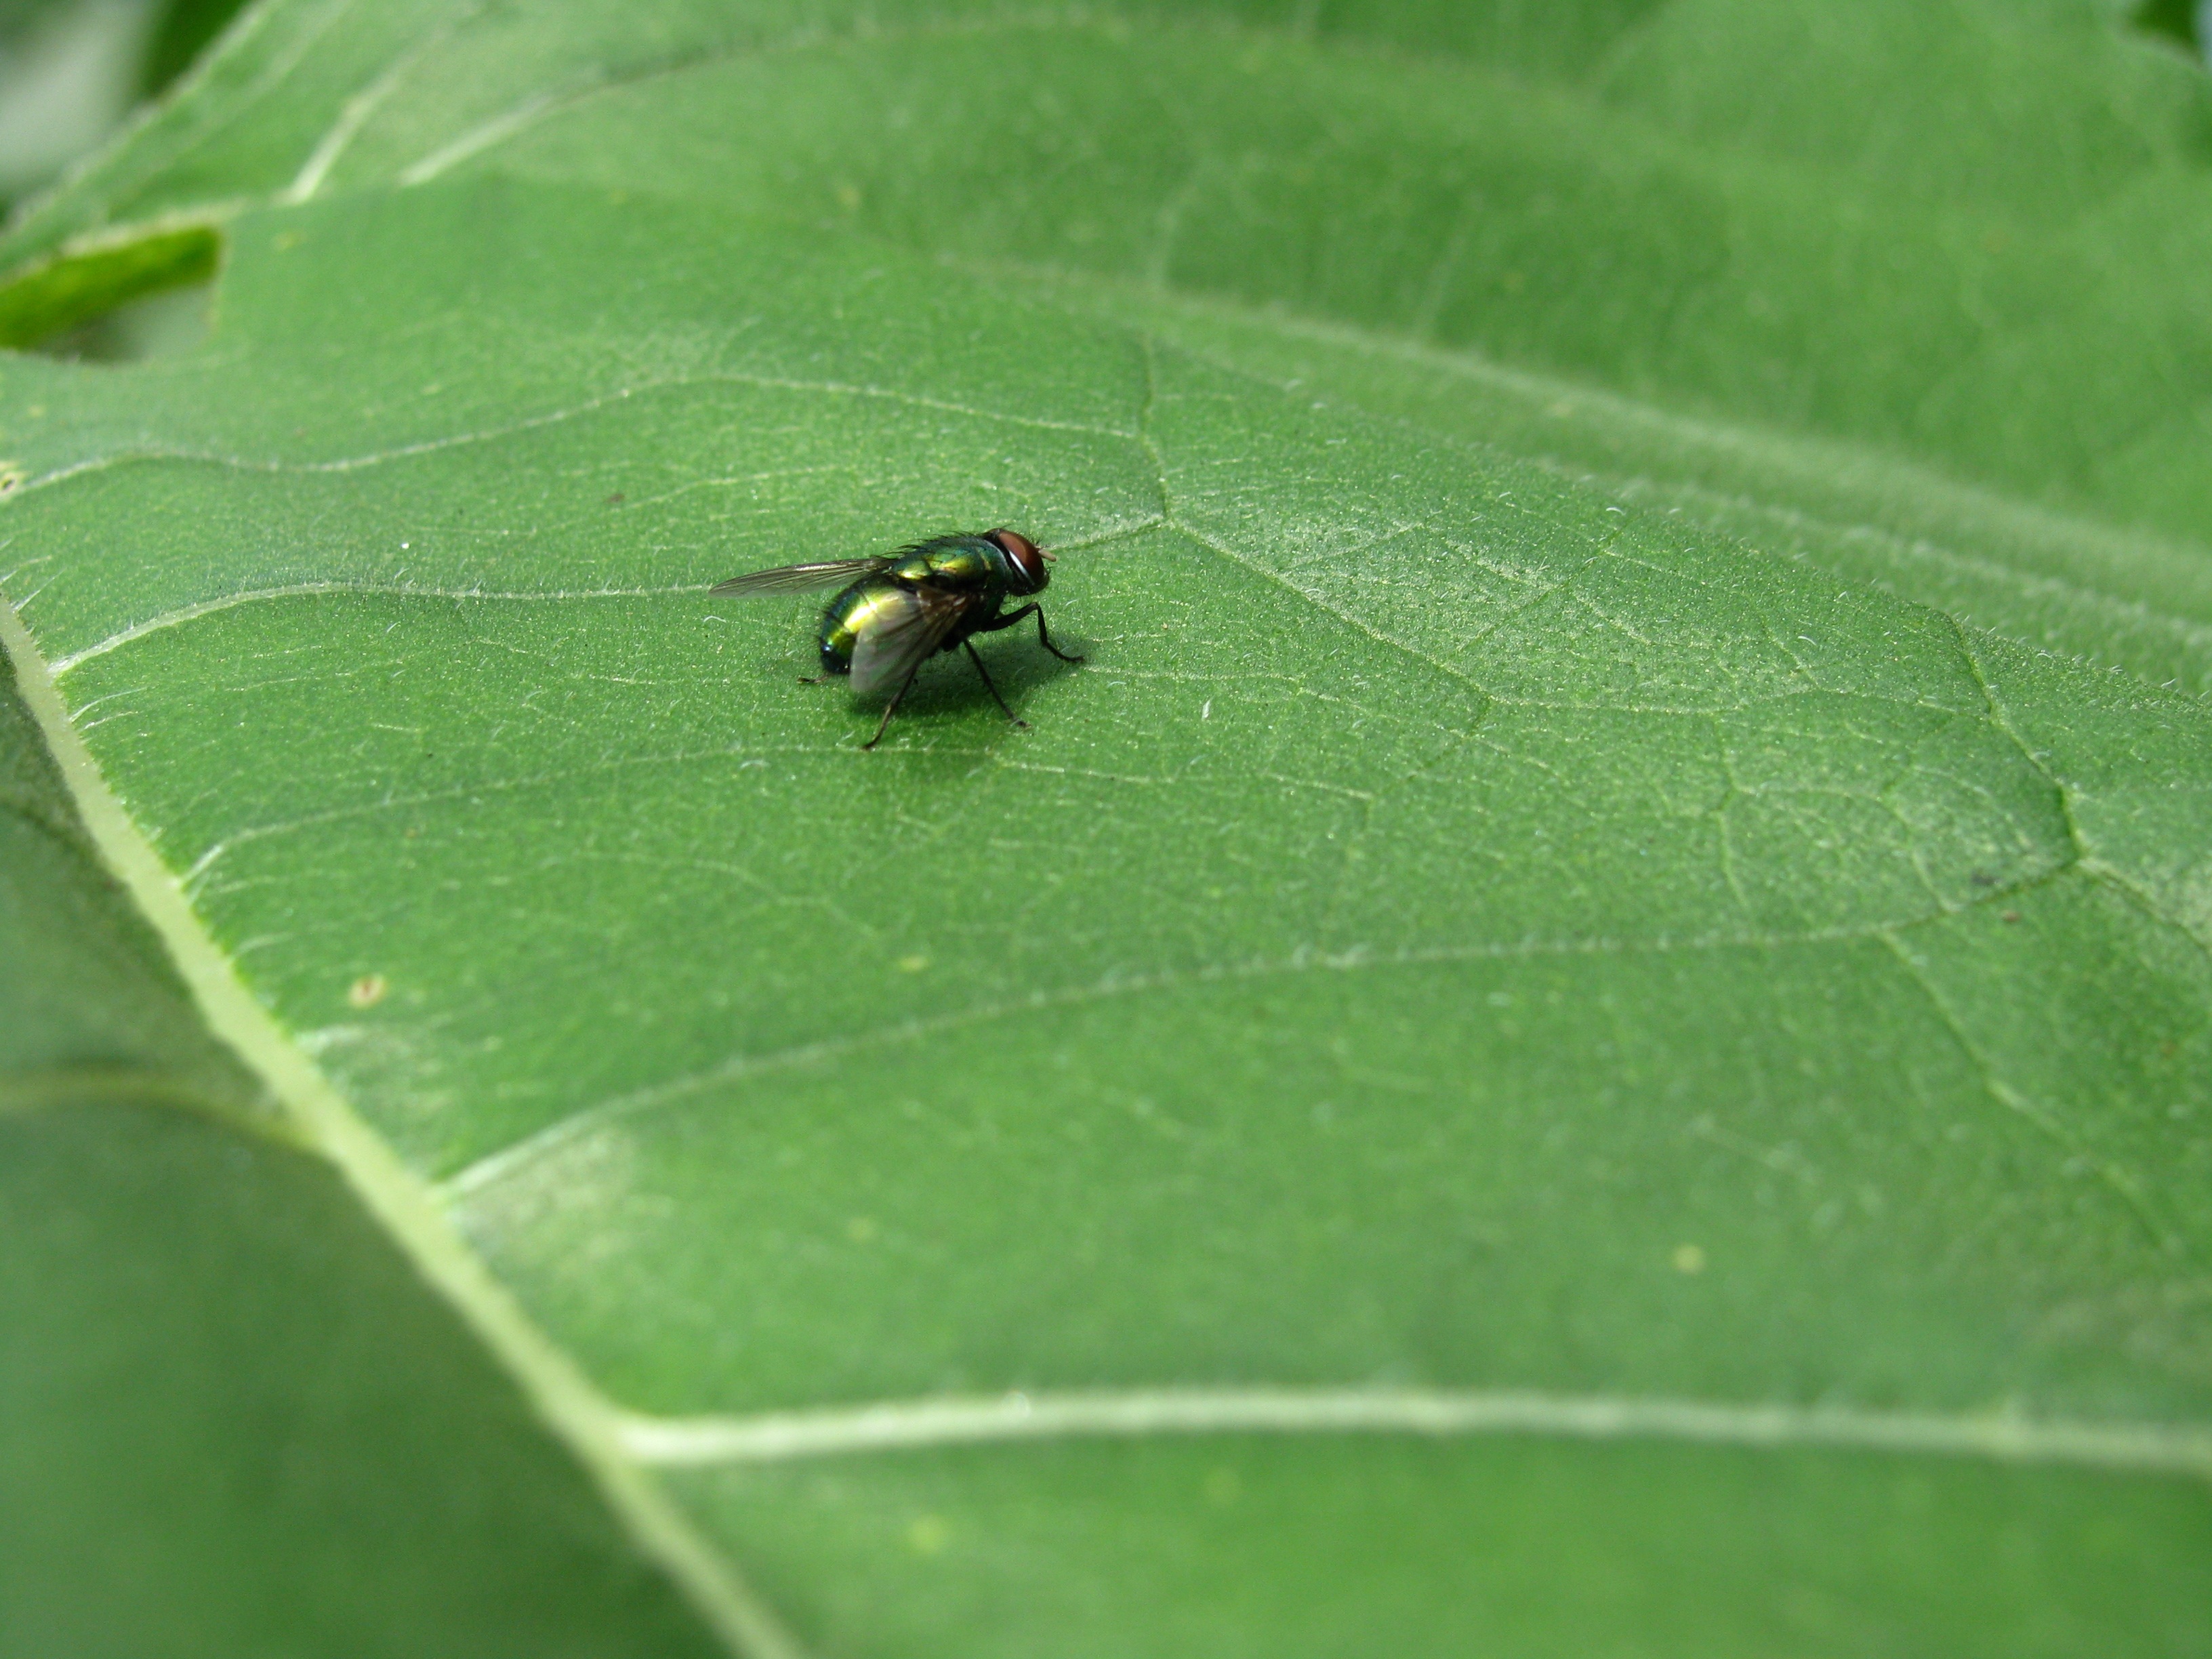
leaf, flower, fly, green, insect, botany, fauna, invertebrate, macro photography, leaf beetle, membrane winged insect